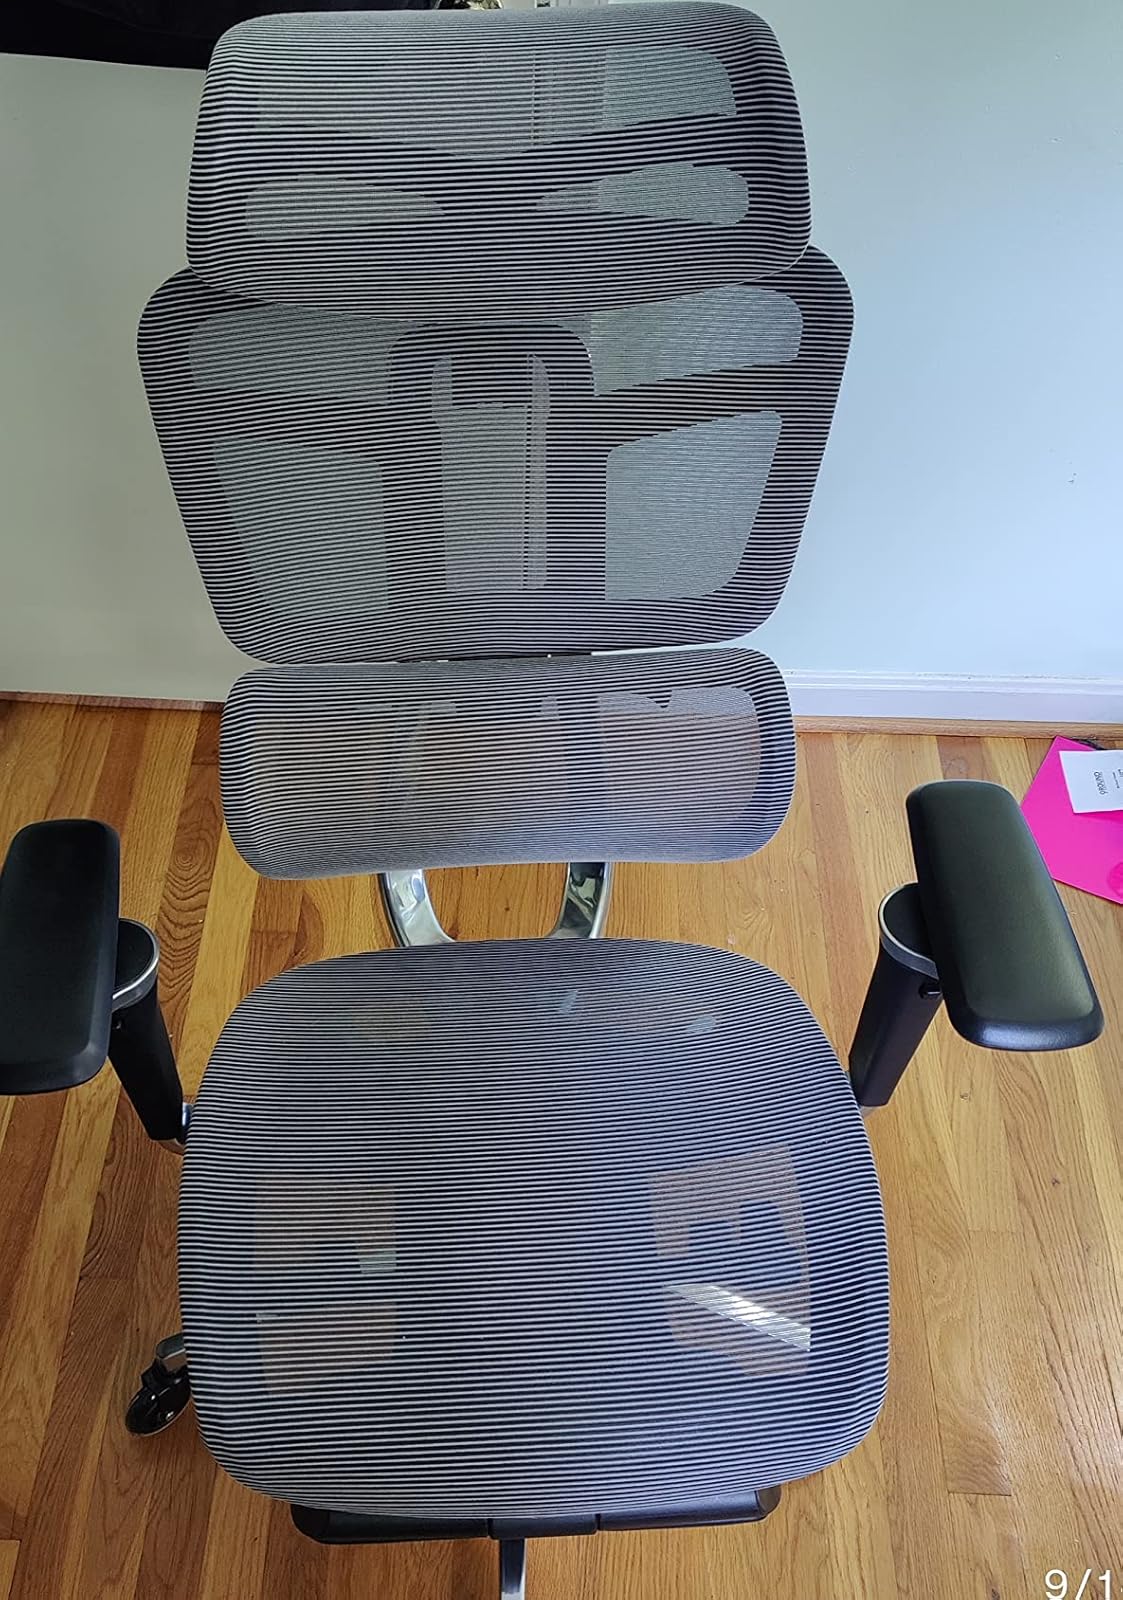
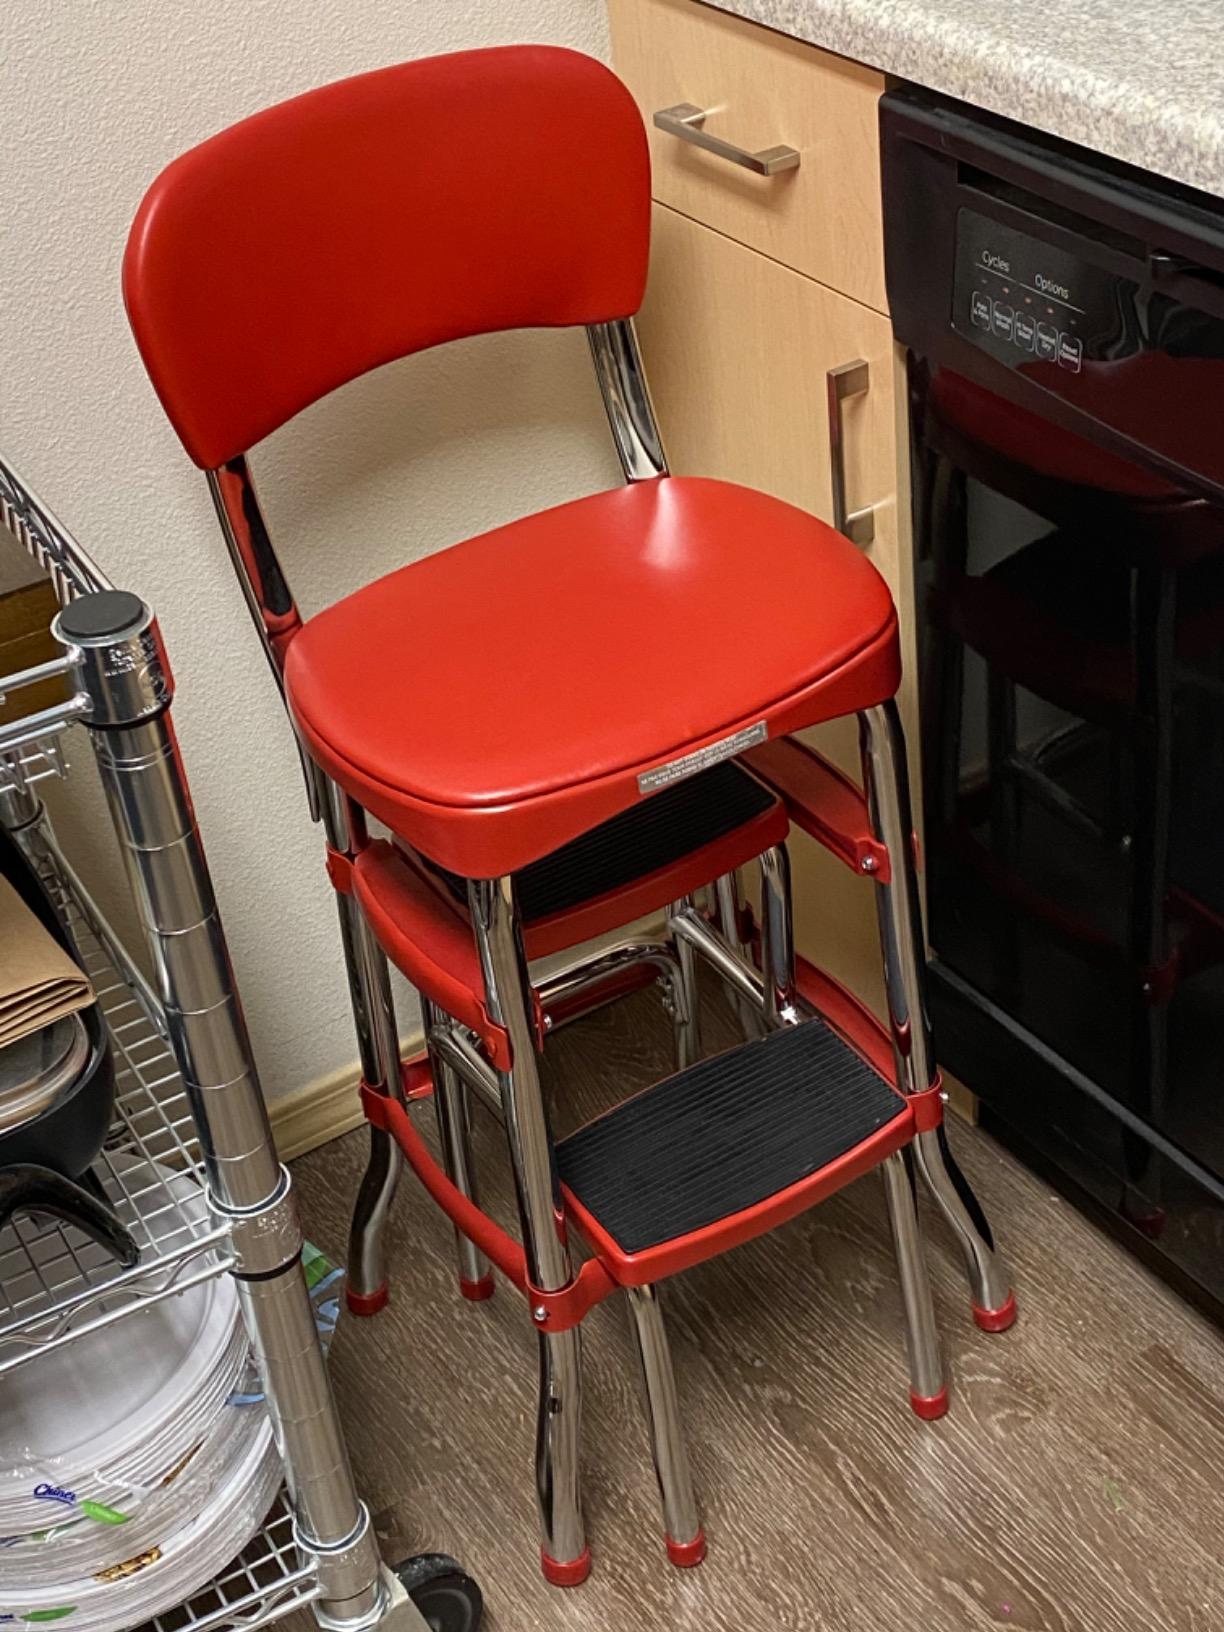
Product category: items_chair
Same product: no